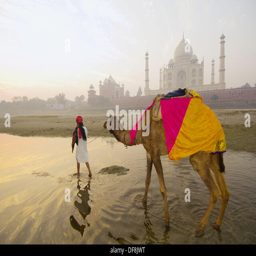
man with camels wades through the shallow water